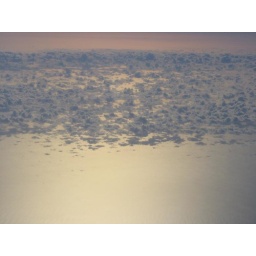
Clouds over the sea taken from the air off the South West coast of England. I love this kind of cloud from the air.